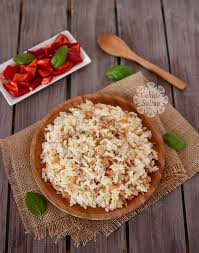
Yemek: pirinc_pilavi